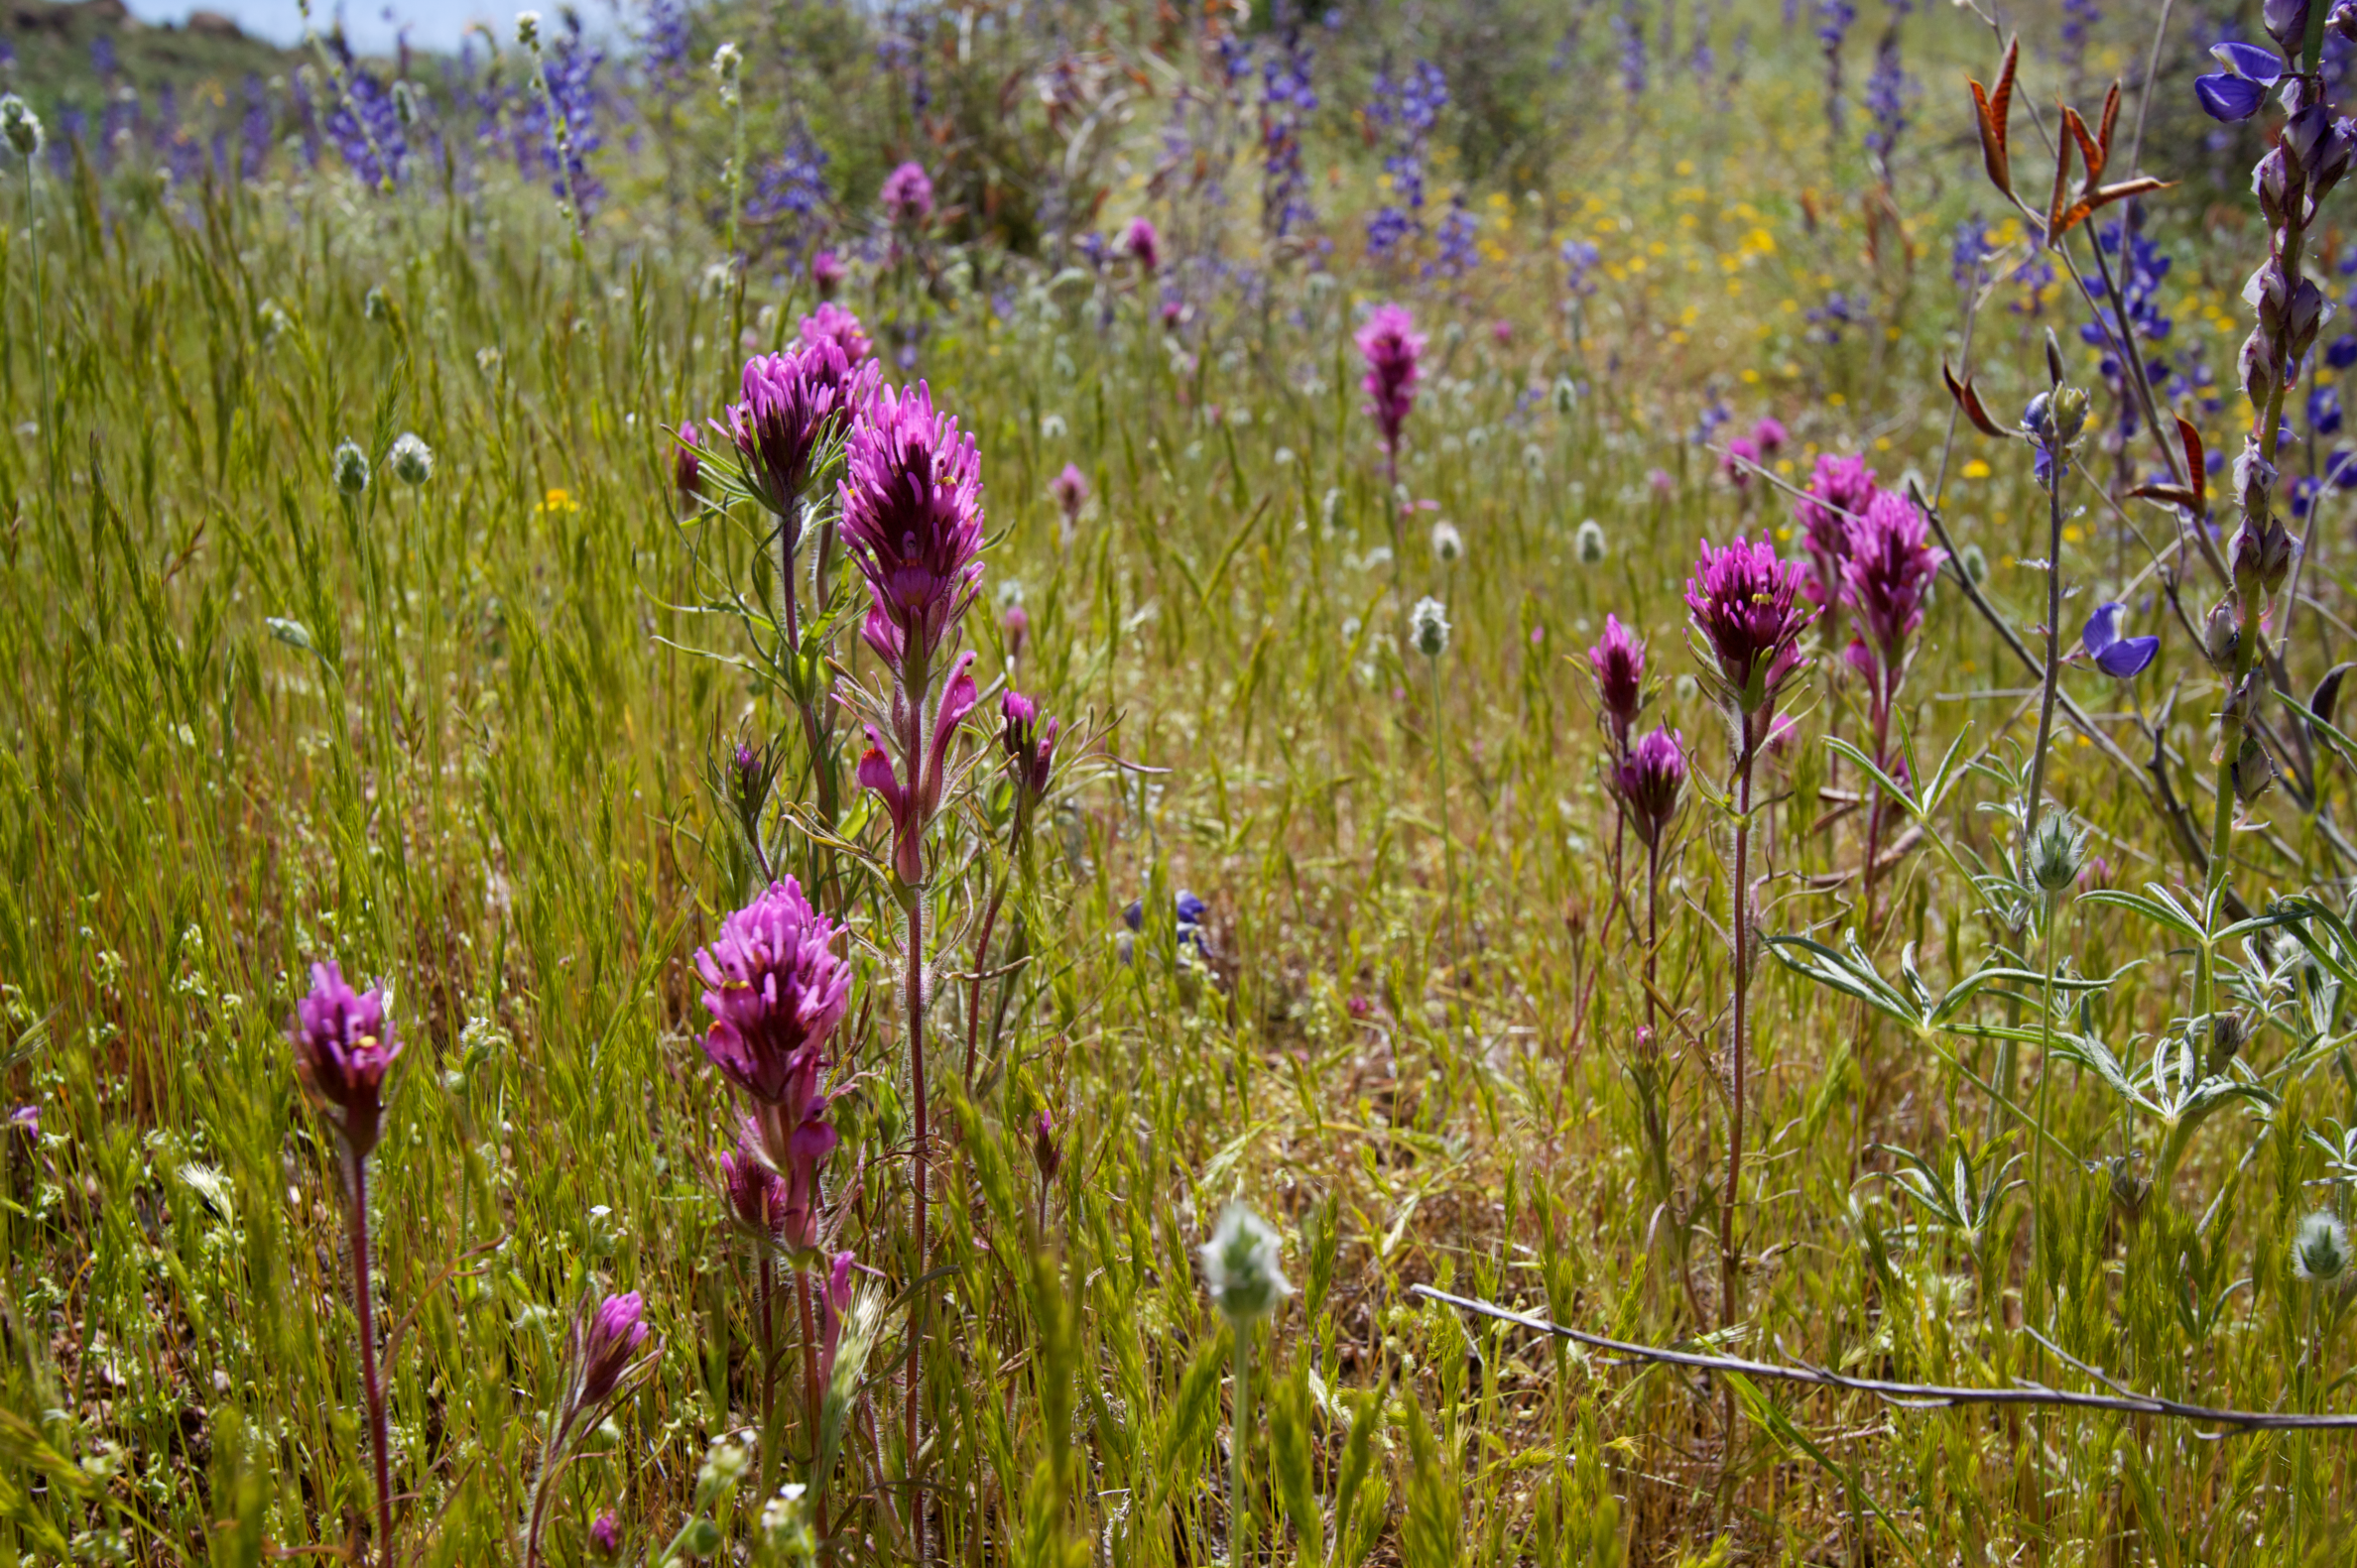
nature, grass, plant, field, meadow, prairie, flower, botany, flora, wildflower, grassland, wetland, woodland, habitat, ecosystem, steppe, flowering plant, natural environment, grass family, land plant, english lavender